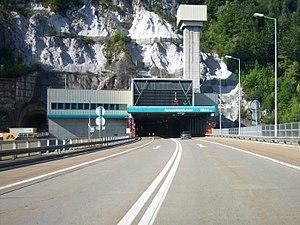
L'autoroute autrichienne A11 est un axe autoroutier situé en Autriche, qui relie Villach à la Slovénie.
Le présent article recense les tunnels les plus longs au monde en service mais exclut les tunnels de métro et les tunnels canaux. Le plus long tunnel destiné au transport de personnes au monde est la Ligne 3 du métro de Canton.
La route européenne 61 est une route reliant Villach à Rijeka.